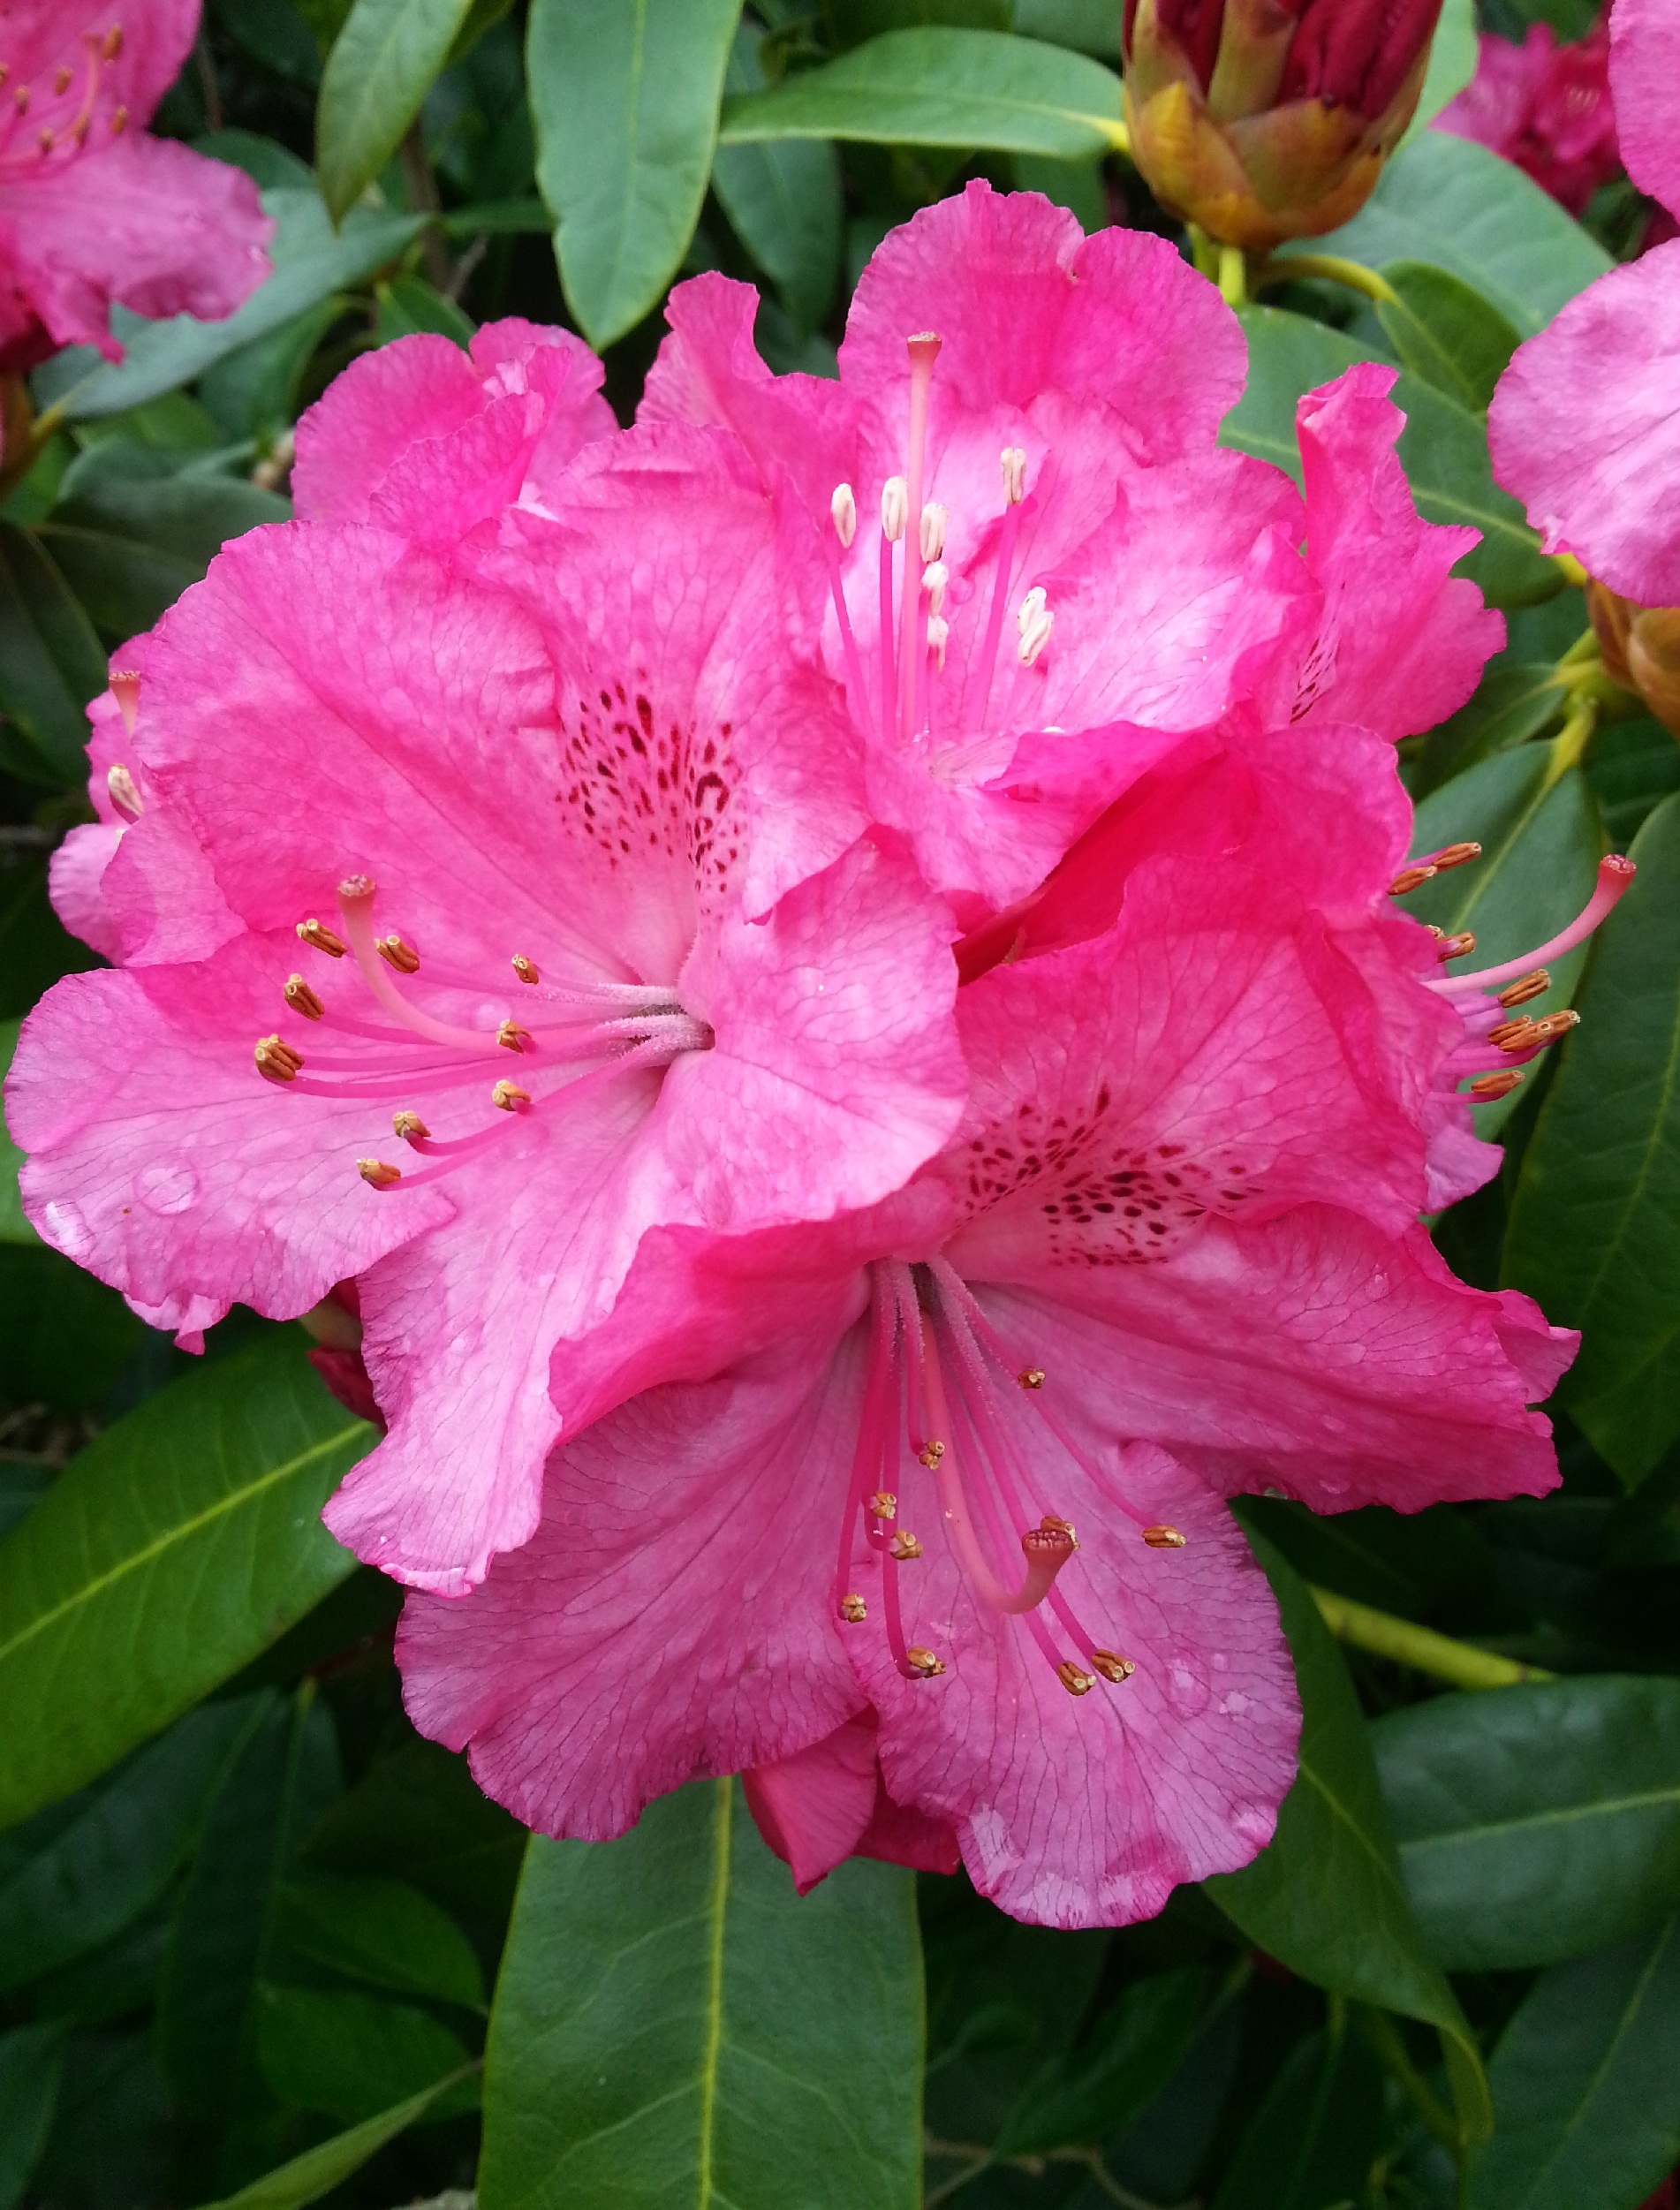
nature, plant, flower, petal, bloom, summer, floral, bush, spring, garden, pink, flora, season, leaves, gardening, shrub, growing, rhododendron, flowering plant, chinese hibiscus, annual plant, woody plant, land plant